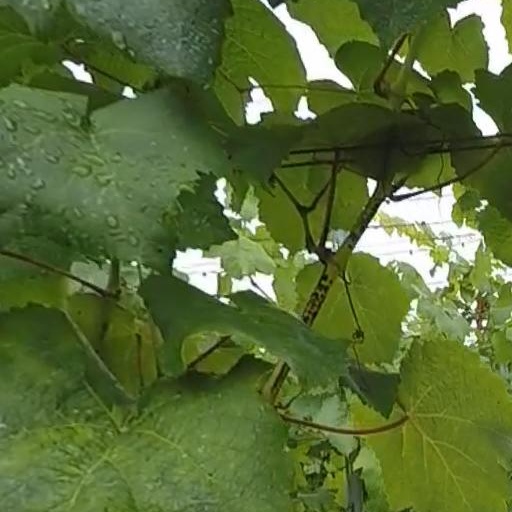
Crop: grape